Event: Nepal Earthquake
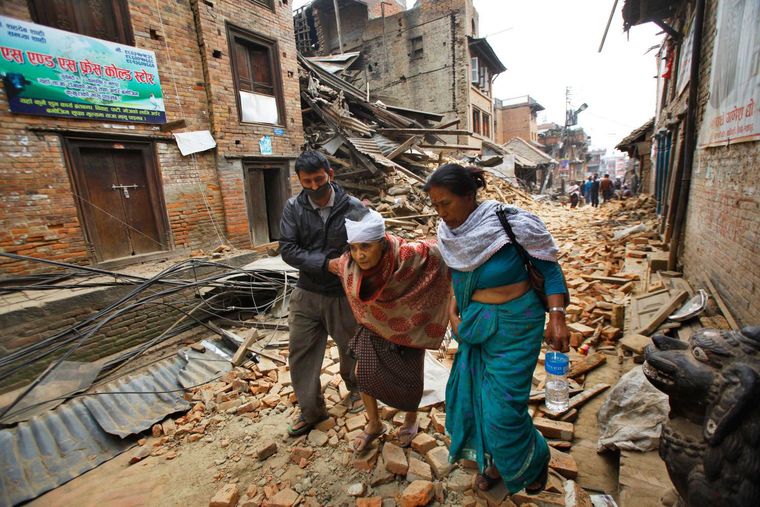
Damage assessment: damage